Beth midrash

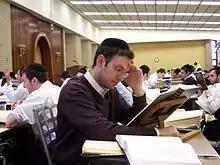
A typical Beth Midrash, Yeshivas Ner Yisroel, Baltimore

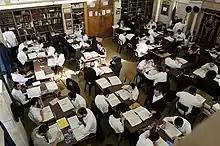
"Zal", Toras Emes Yeshiva, Jerusalem

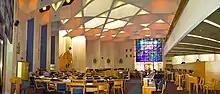
Beth Midrash – , Bar-Ilan University

A beth midrash ("house of learning"; : "batei midrash"), also beis medrash or beit midrash, is a hall dedicated for Torah study, often translated as a "study hall". It is distinct from a synagogue ("beth knesseth"), although the two are often coextensive. In Yiddish the "beth midrash" may be referred to as a "zal", i.e. "hall". "Beis midrash" can also refer to a yeshiva gedolah, the undergraduate-level program in Orthodoxy, for boys over 12th grade.